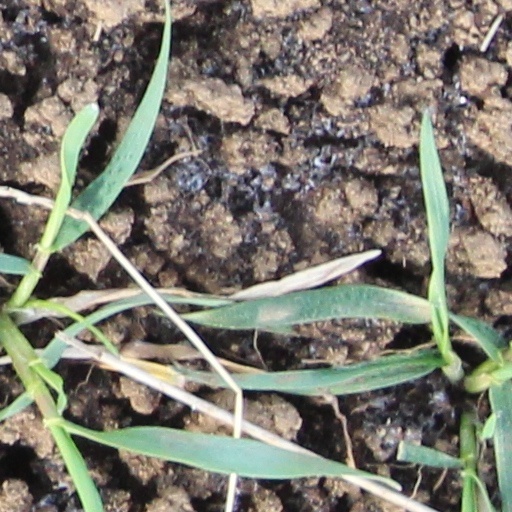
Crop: wheat